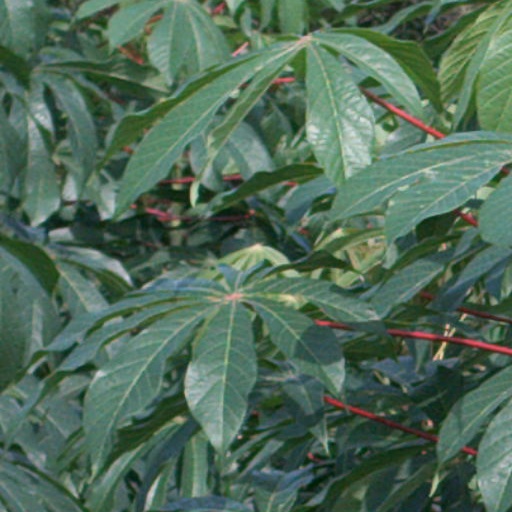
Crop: cassava